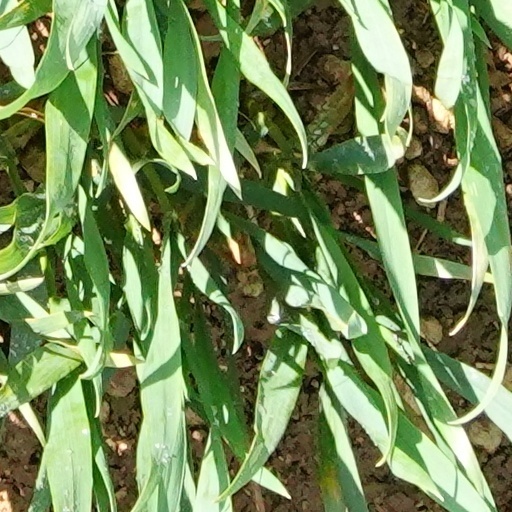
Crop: wheat